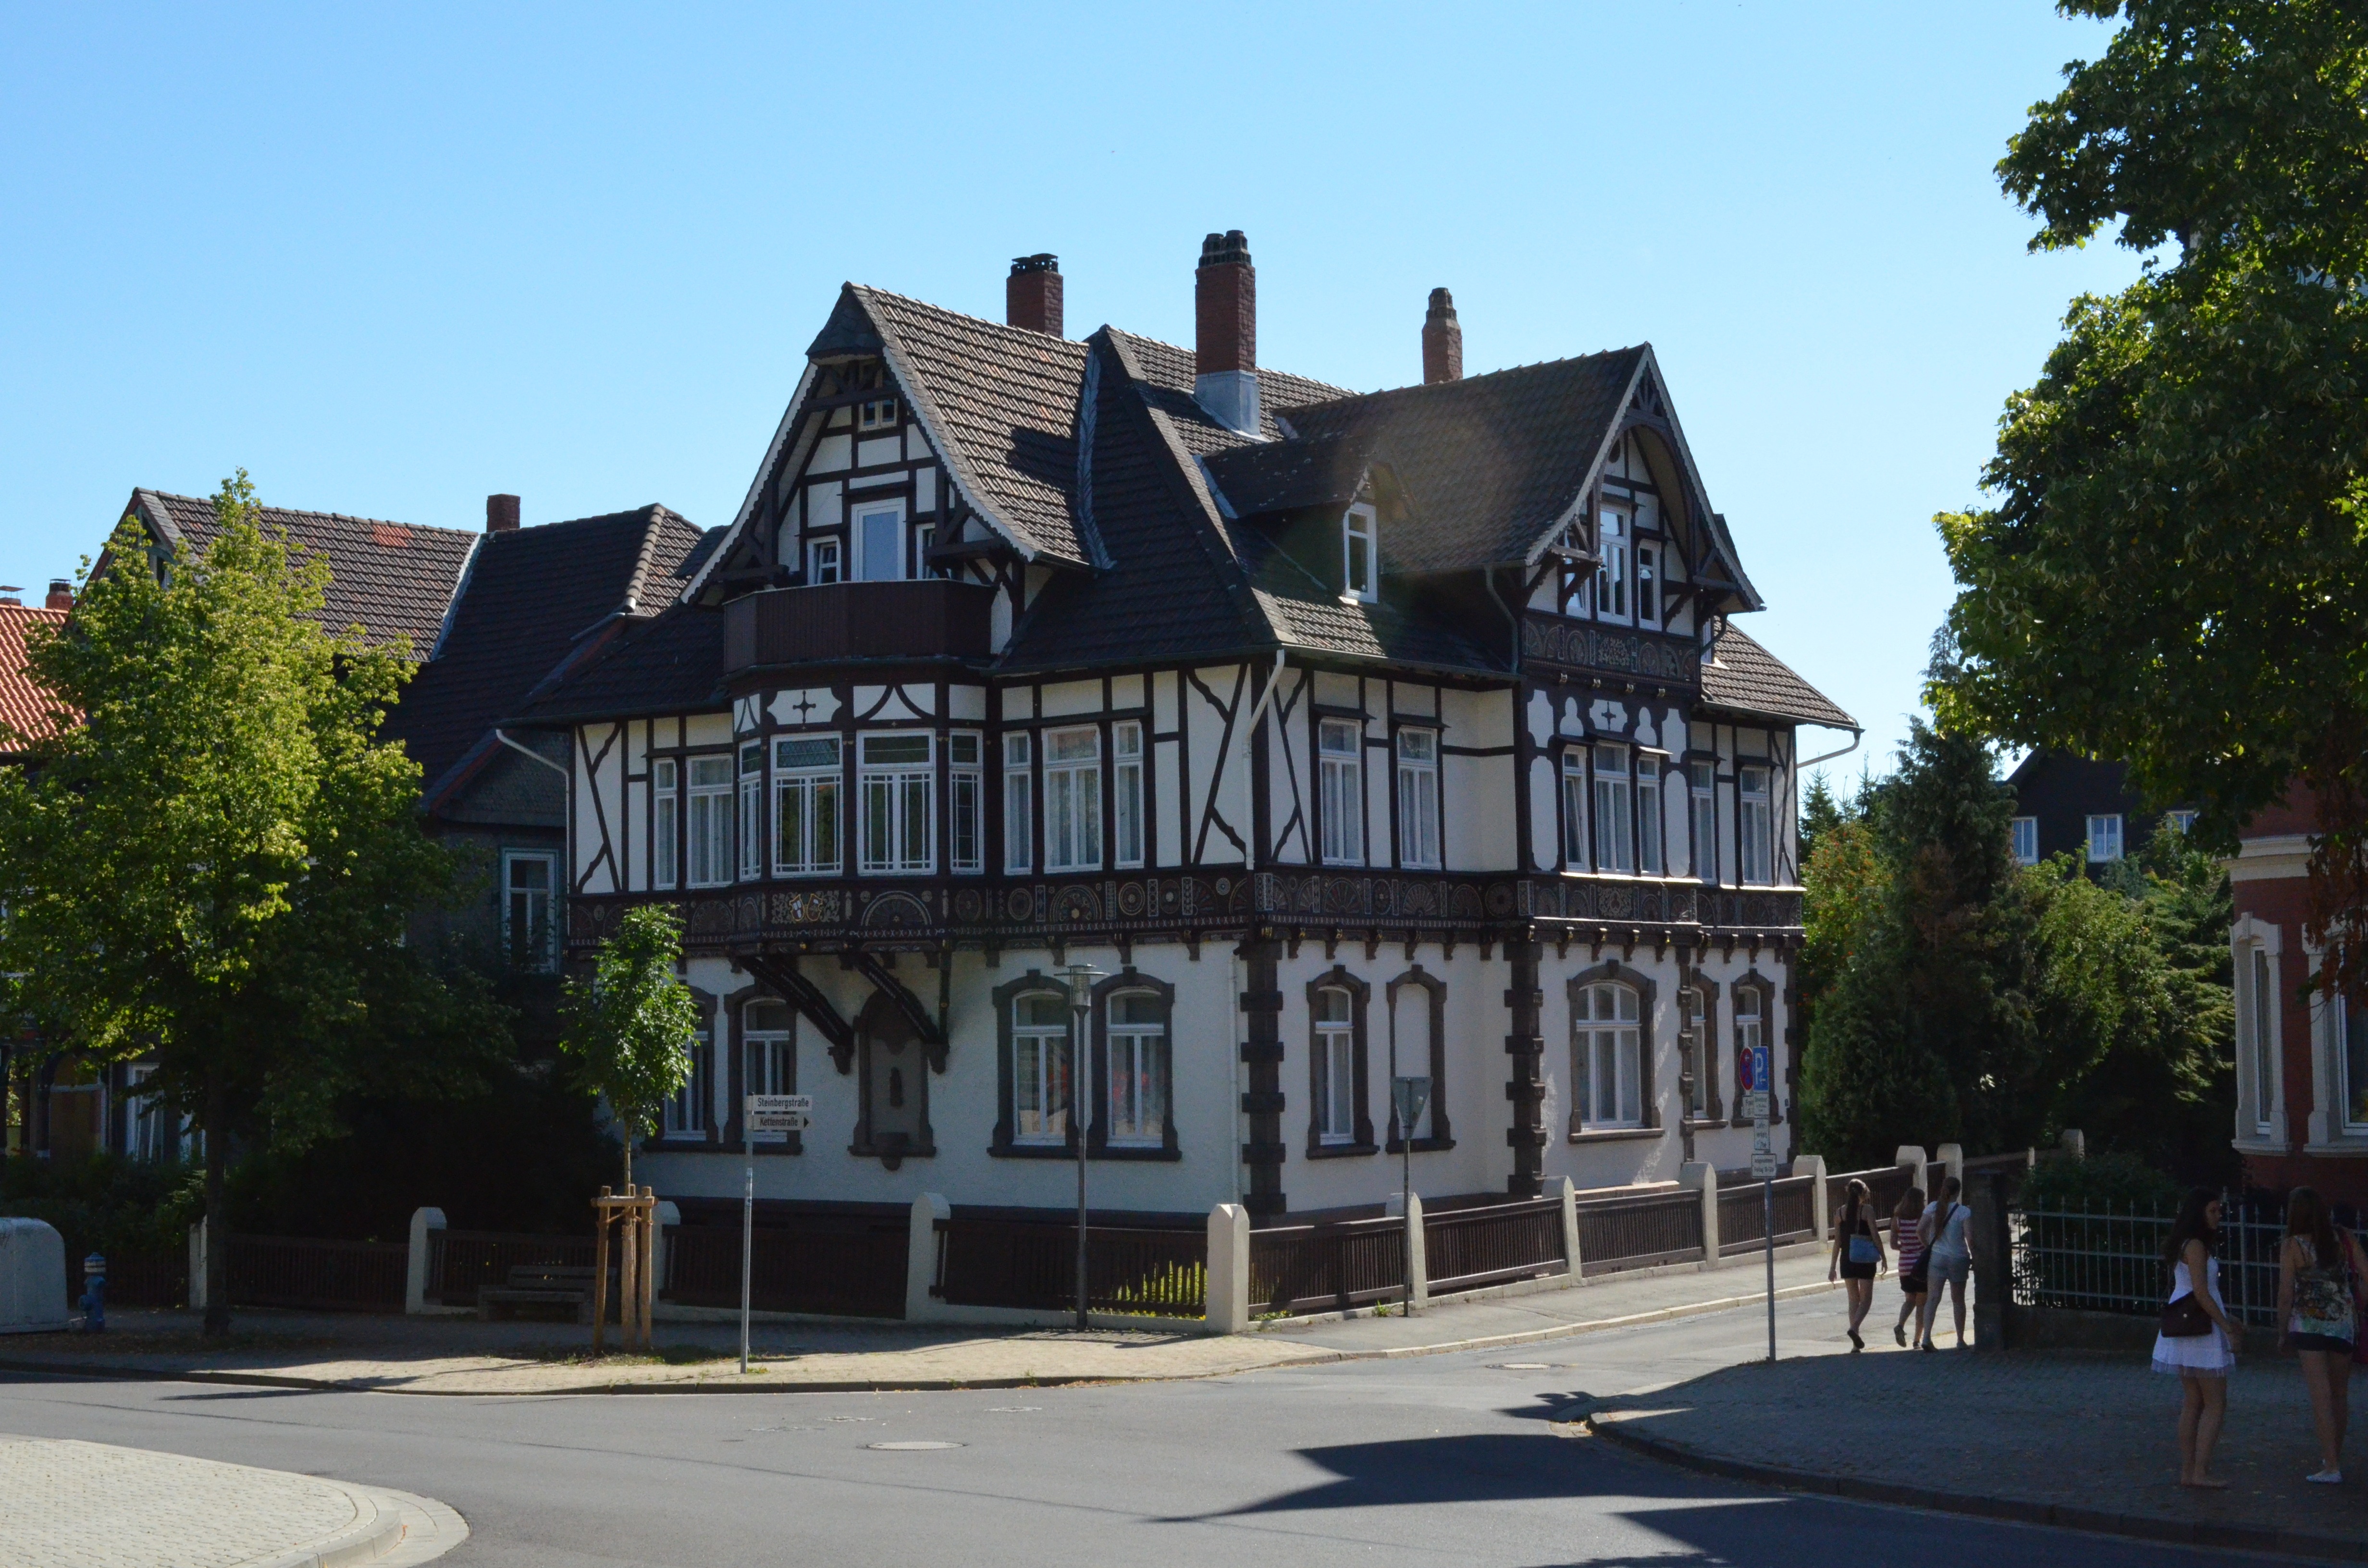
architecture, house, town, building, home, downtown, facade, property, old town, estate, goslar, neighbourhood, fachwerkhaus, residential area